Amarnath Sehgal

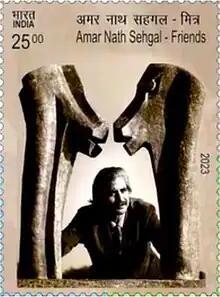
Sehgal and his work "Friends" on a 2023 stamp of India

Amar Nath Sehgal (5 February 1922 – 28 December 2007) was a noted Indian modernist sculptor, painter, poet and art educator. He started his career as an engineer in Lahore, and later turned to art. He shifted to Delhi after partition of India in 1947, and in 1950 studied art education from New York University School of Education. Subsequently, became an art educator, teaching at College of Art, Delhi, and at the Modern School Barakhamba, New Delhi. However, he also ventured into painting, drawings, and poetry.